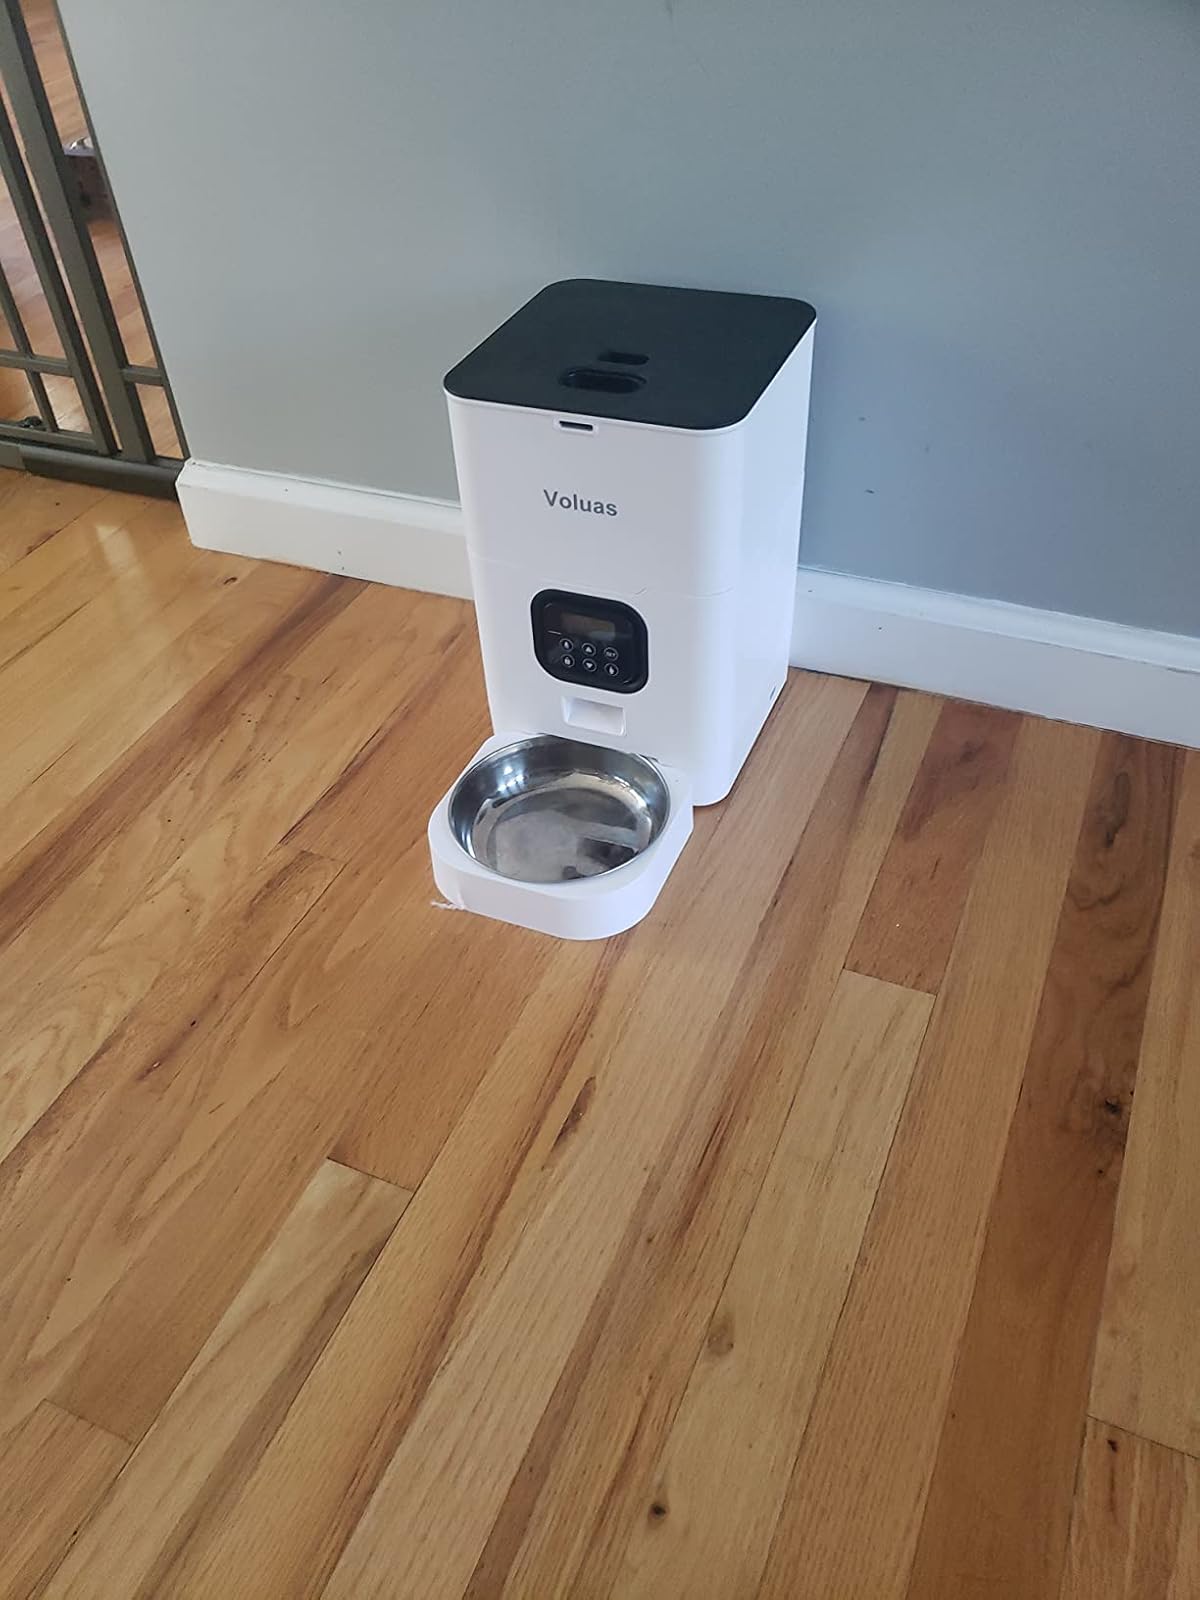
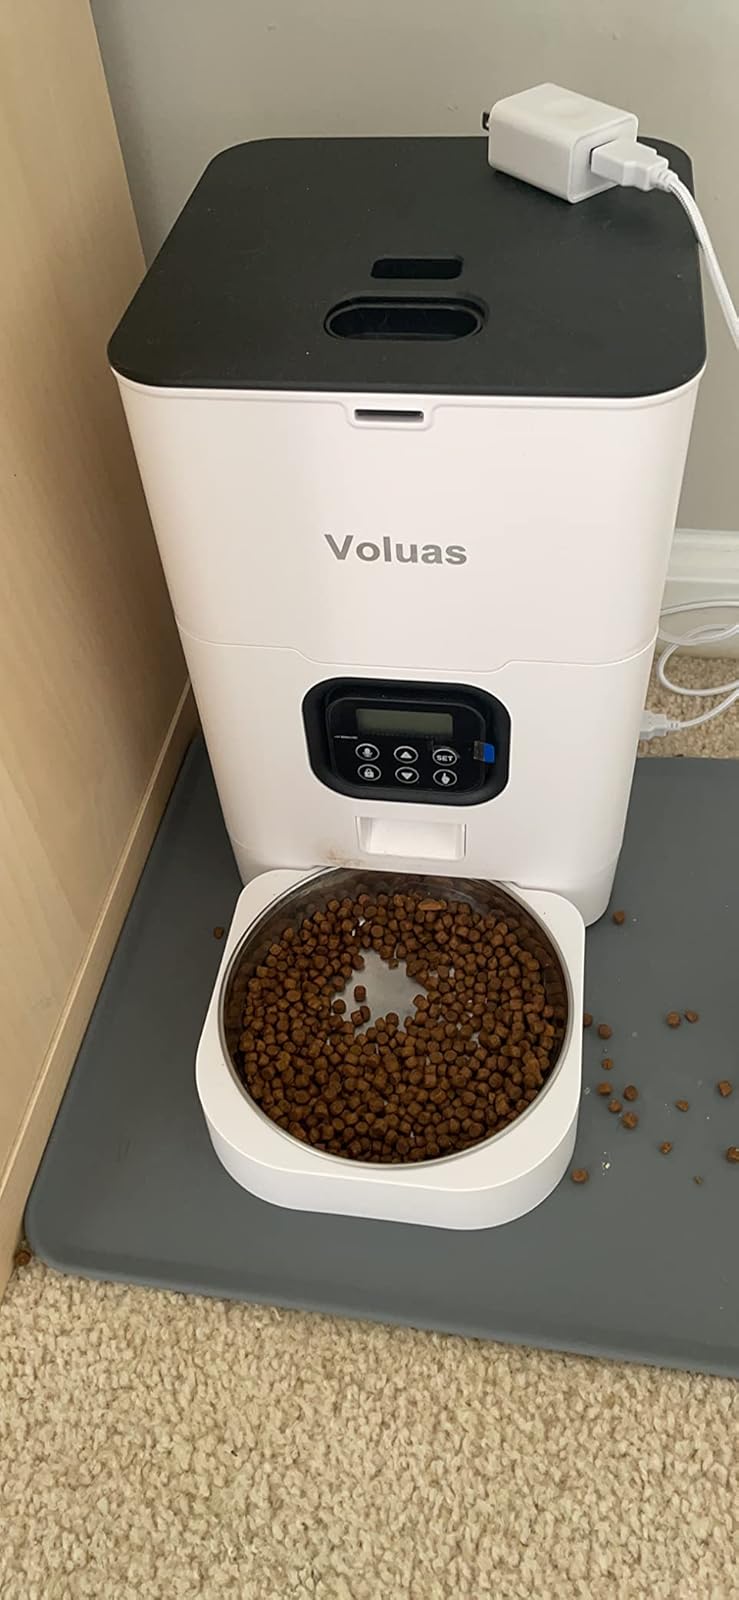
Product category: items_feeder
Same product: yes